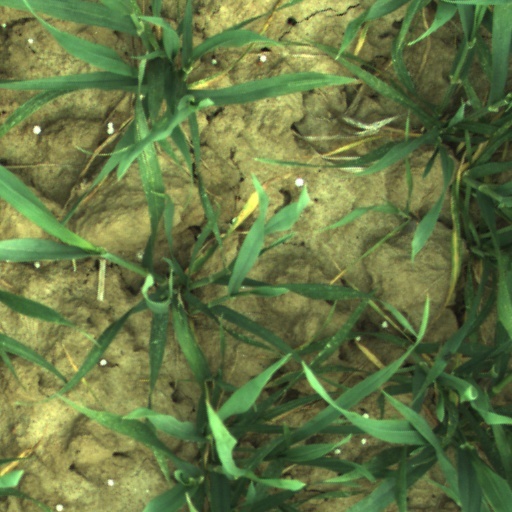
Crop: wheat